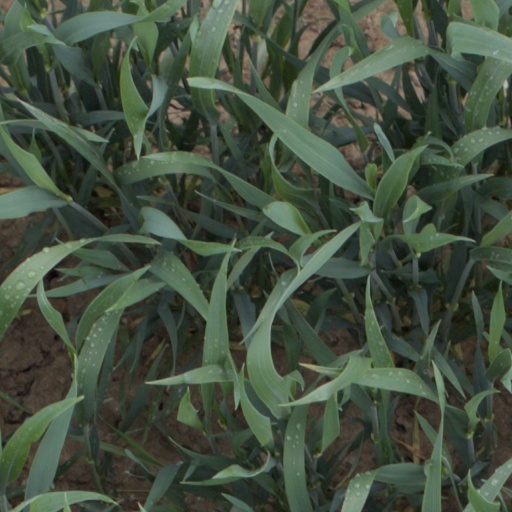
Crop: wheat